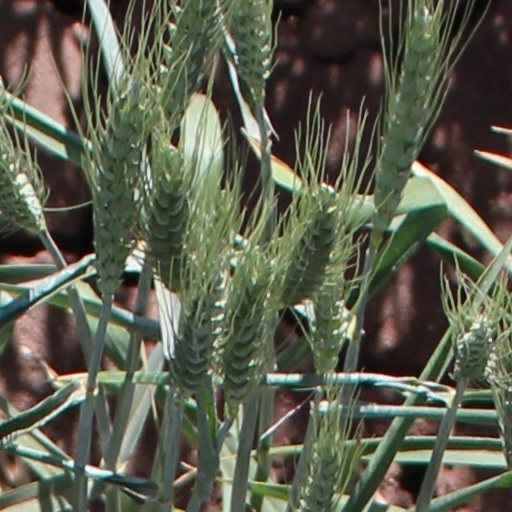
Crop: wheat